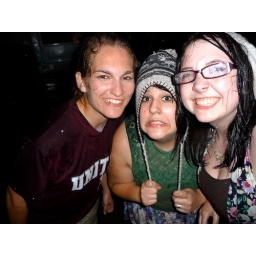
our street was flooded. we were outside running around like children. barefoot, heavy clothes, big smiles.